State Opening of Parliament

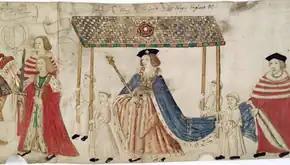
Henry VIII going to open Parliament (contemporary illustration: part of "The Procession of Parliament 1512", a long vellum parchment roll).

The monarch reads a prepared speech, known as the "Speech from the Throne" or the "King's/Queen's Speech", outlining the Government's agenda for the coming year. The speech is written by the prime minister and their cabinet members, and reflects the legislative agenda for which the Government seeks the agreement of both Houses of Parliament. It is traditionally written on goatskin vellum, and presented on bended knee for the monarch to read by the Lord Chancellor, who produces the scroll from a satchel-like bag. Traditionally, rather than turning their back on the Sovereign, which might appear disrespectful, the Lord Chancellor walks backwards down the steps of the throne, continuing to face the monarch. Lord Irvine of Lairg, the Lord Chancellor at the time, sought to break the custom and applied successfully for permission to turn his back on the sovereign and walk down the steps forwards. The next Lord Chancellor, Jack Straw, continued the former tradition but succeeding Lords Chancellor have mostly chosen to walk forwards.